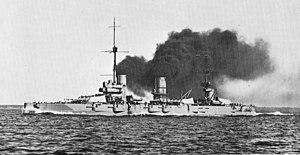
Le Poltava, en russe : Полтава, est un cuirassé dreadnought de la classe Gangut construit pour la Marine impériale de Russie.